Sammy Sosa High Heat Baseball 2001

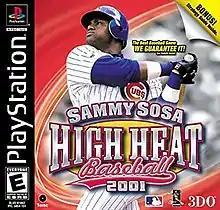

Sammy Sosa High Heat Baseball 2001 is a video game released in 2000, and is the third game in the "High Heat Major League Baseball" video game series. It was the first game in the series to feature then-Chicago Cubs right fielder Sammy Sosa on the cover.